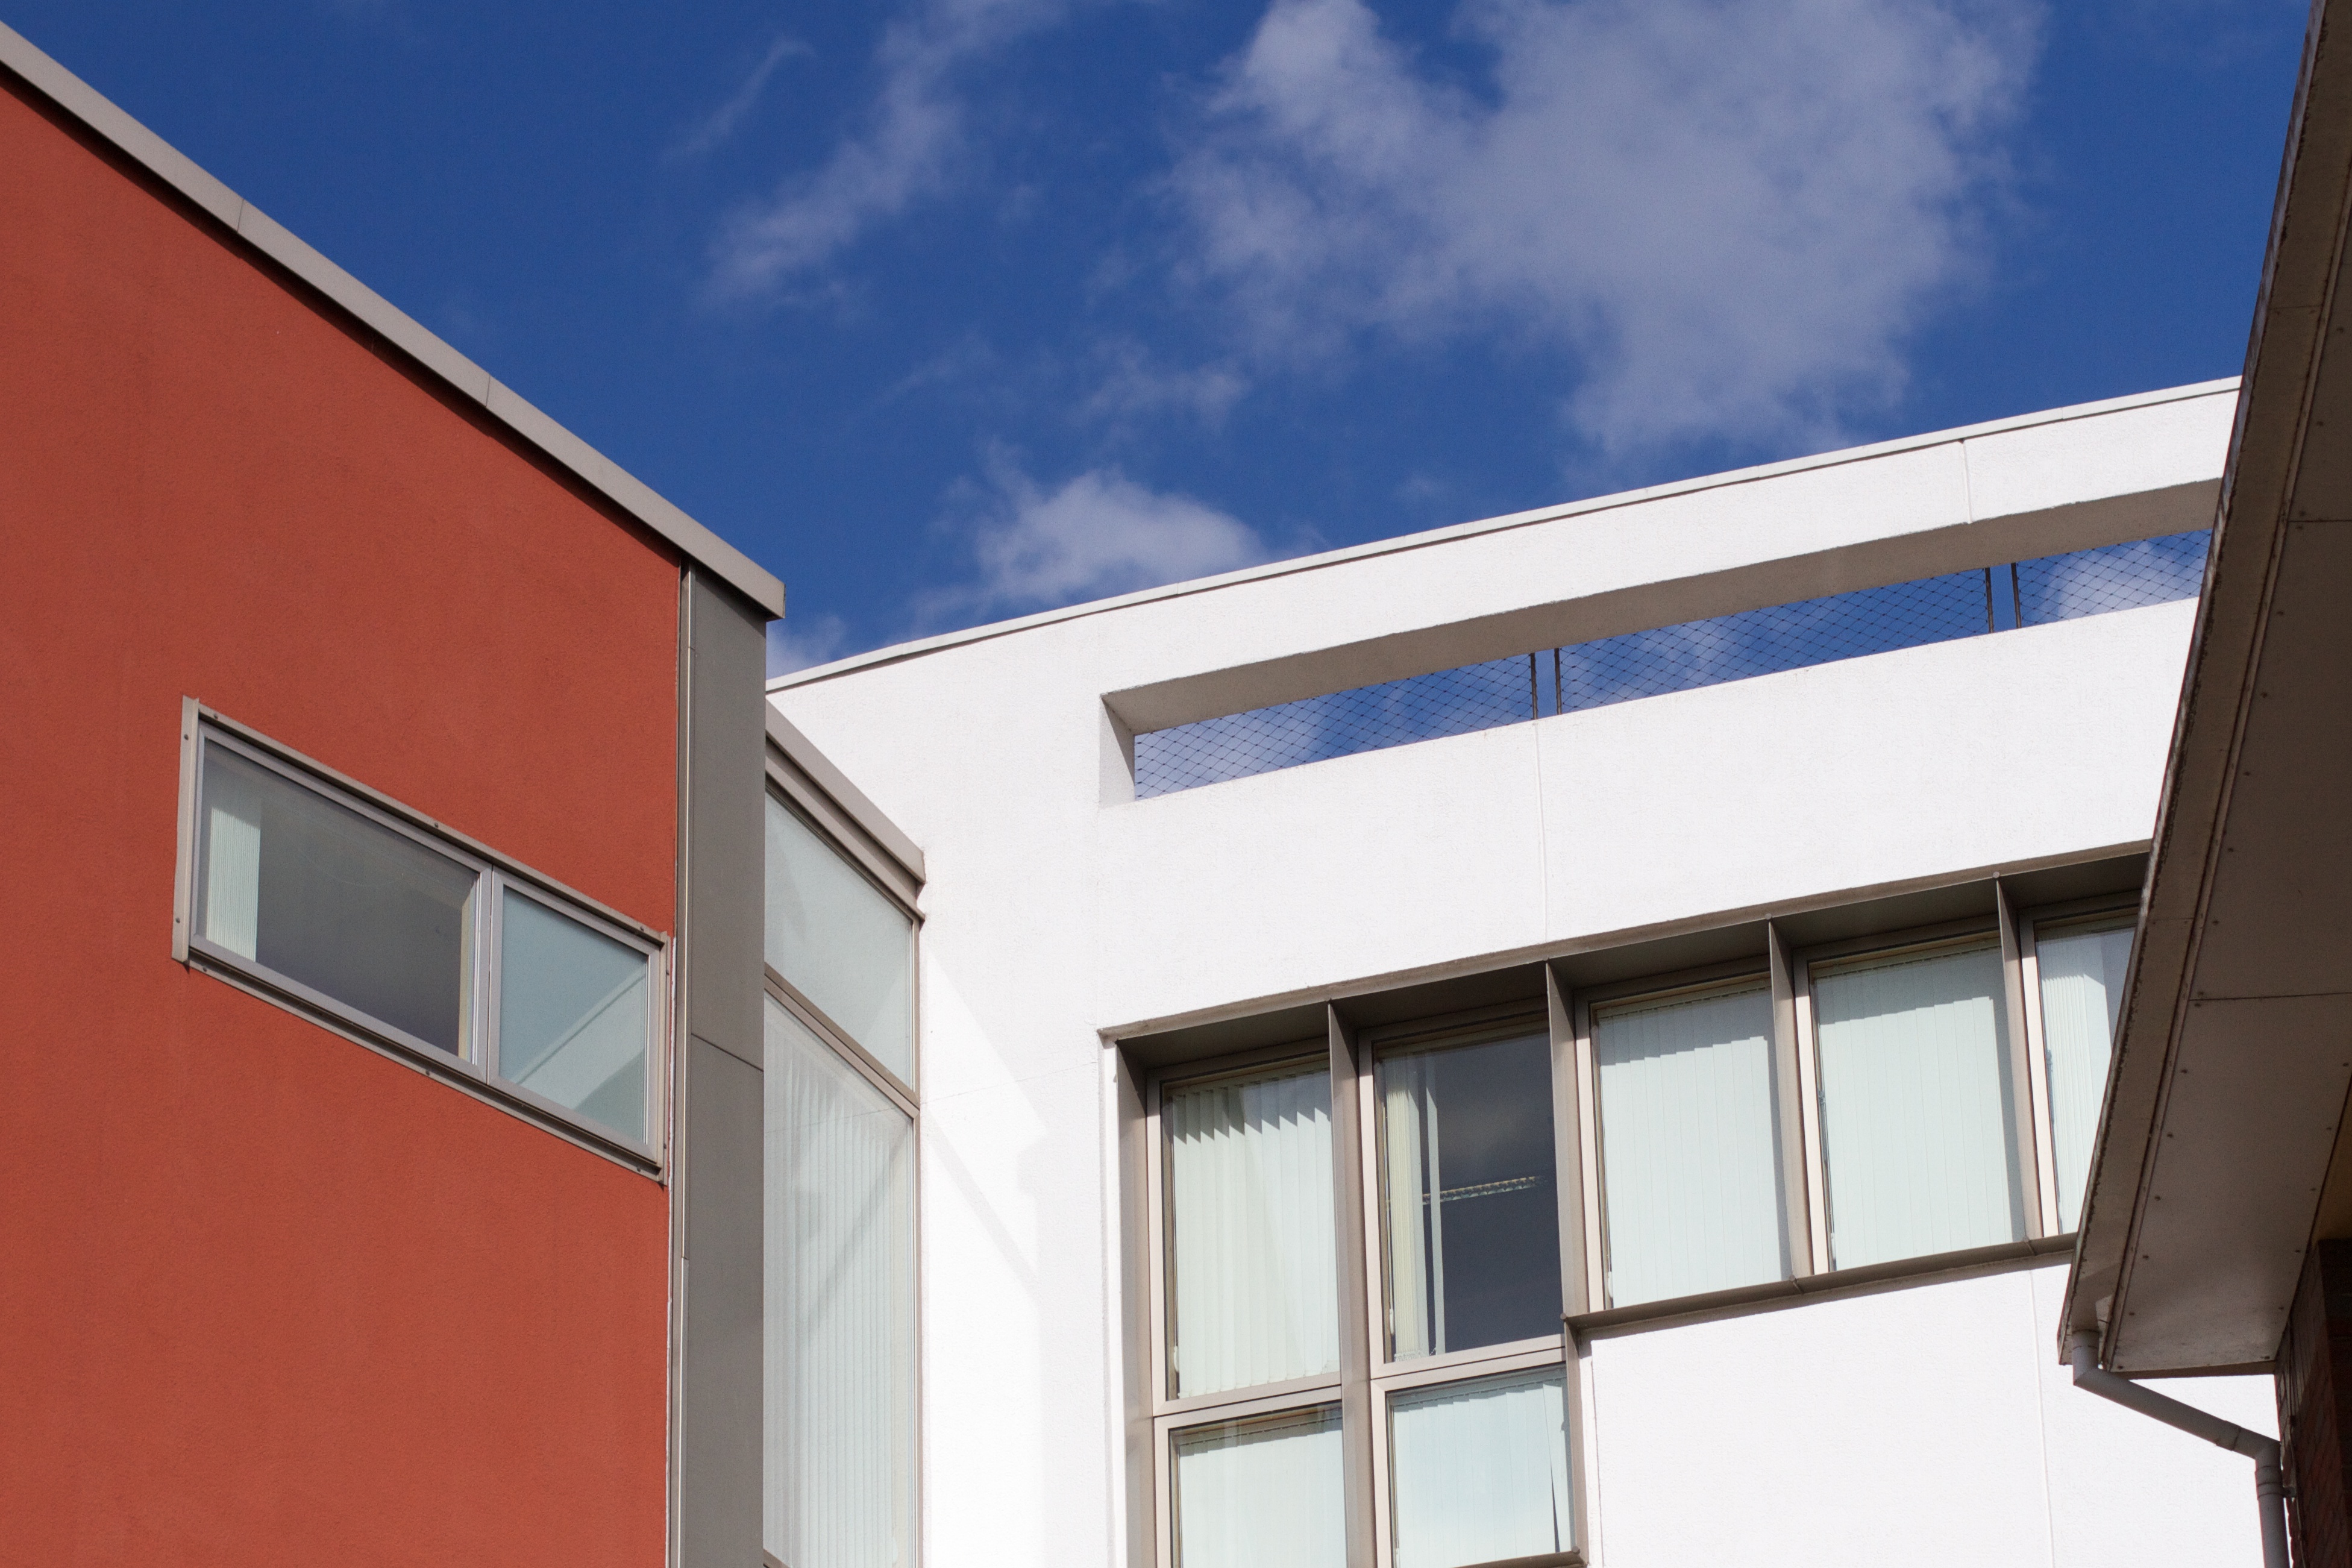
architecture, house, window, roof, home, facade, property, blue, professional, interior design, real estate, daylighting, window covering